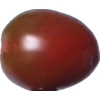
Label: tomato_cherry_maroon